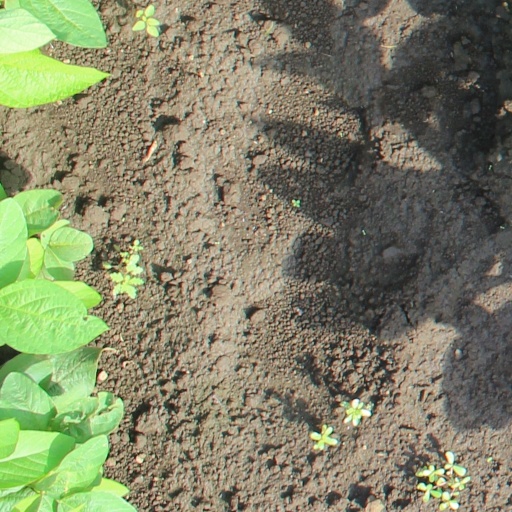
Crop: soybean